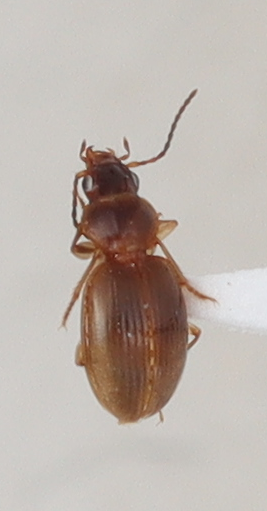
Scientific name: Mecyclothorax discedens
Plot: 4
Trap: S
Collected: 20210713